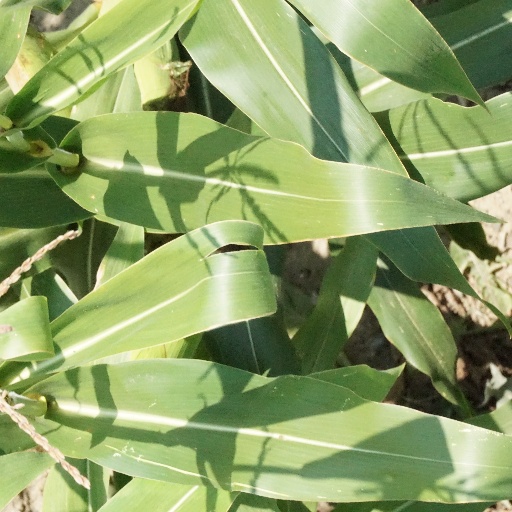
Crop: maize; corn